Chiado

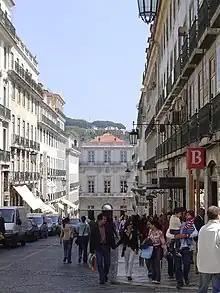
"Rua Garrett", the principal shopping street in the Chiado.

In the early hours of August 25, 1988, a fire started at the Grandella department store in Rua do Carmo (Carmo Street) and quickly spread to Rua Garrett (Garrett Street) and others, affecting a total of 18 buildings (corresponding to an 8000 m land footprint) in the Chiado area, of which 11 were full losses with structure collapse, including the Armazéns do Chiado and Grandella department stores, that never reopened, along with several other historical shops also destroyed.